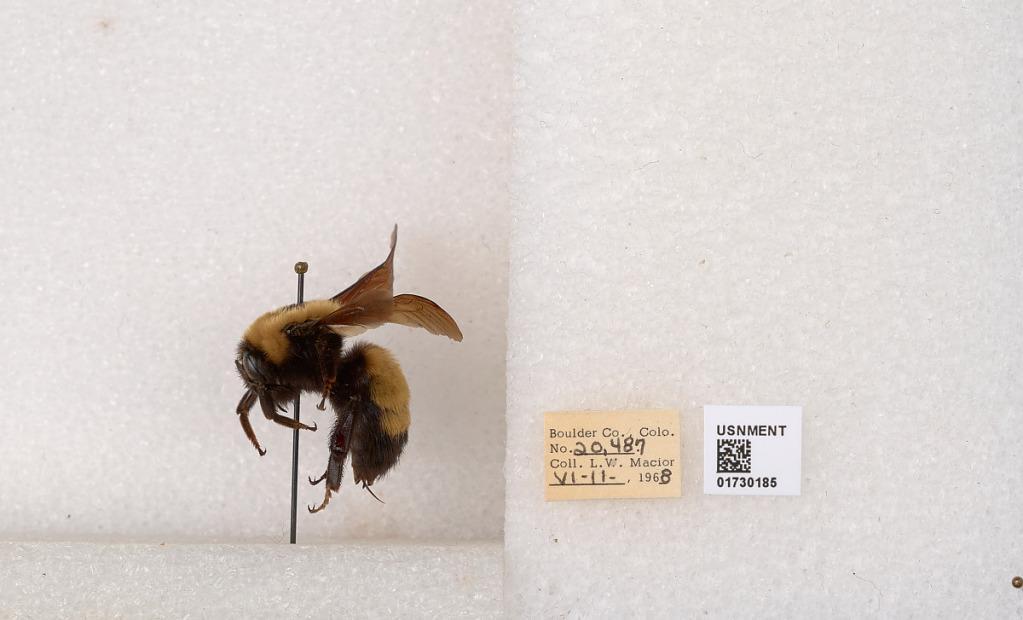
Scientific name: Bombus (Bombus) nevadensis Cresson